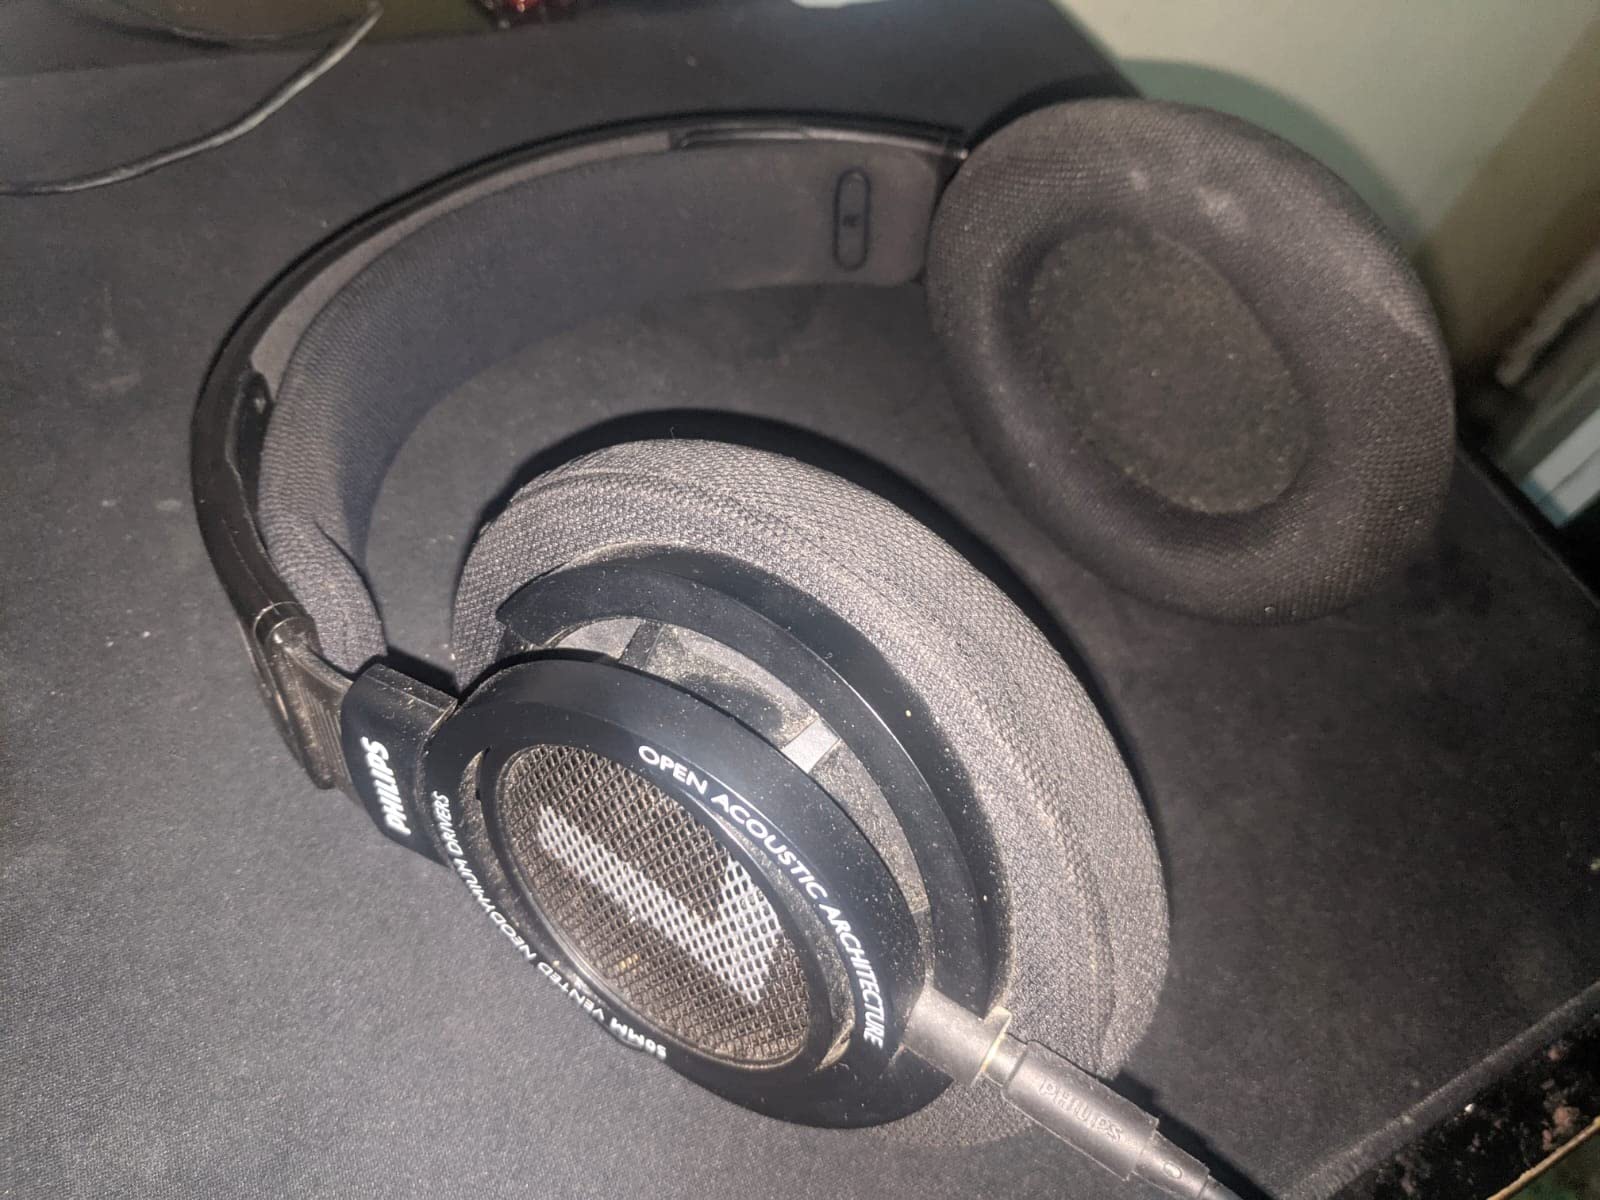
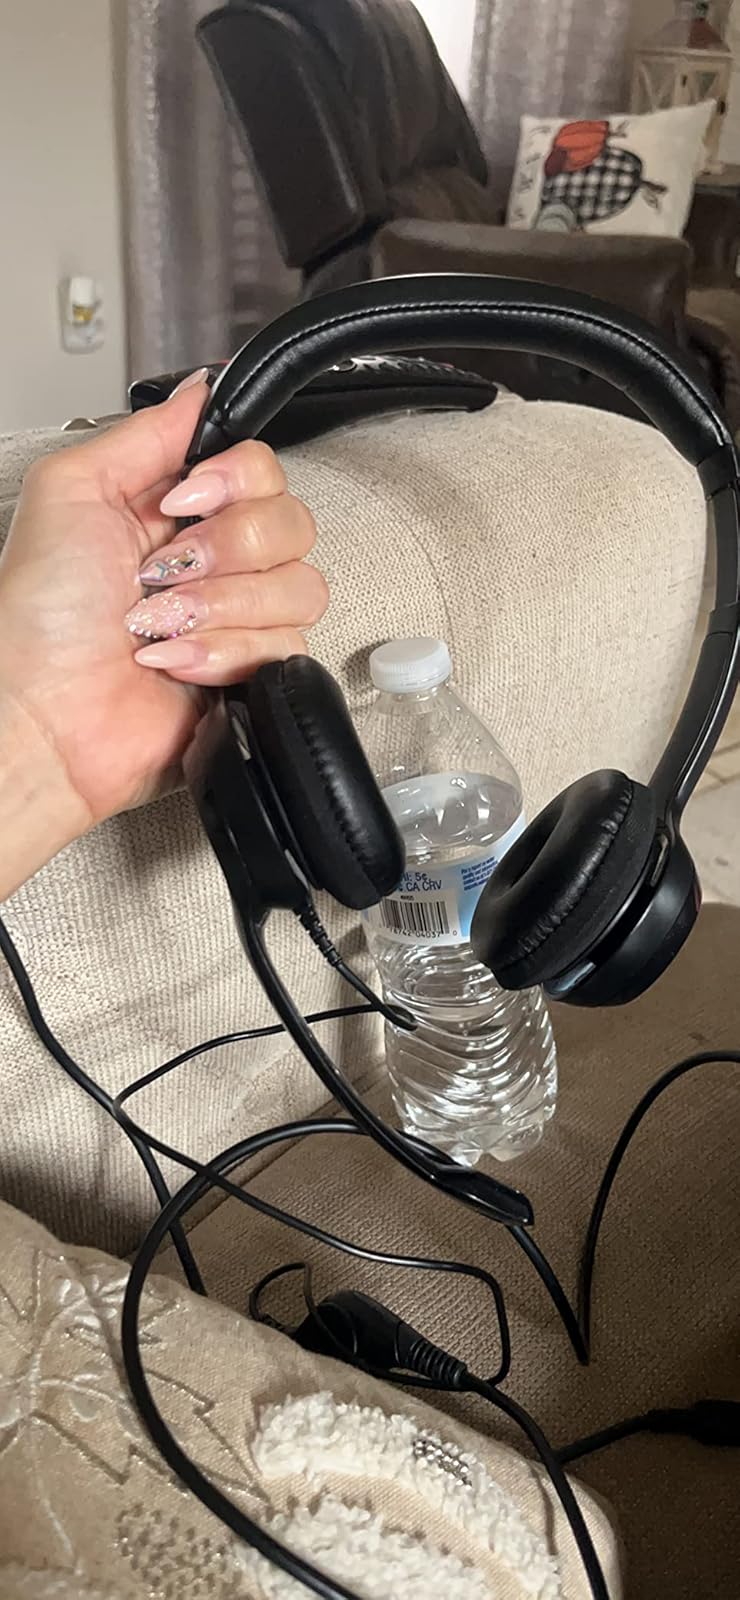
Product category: headphones
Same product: no